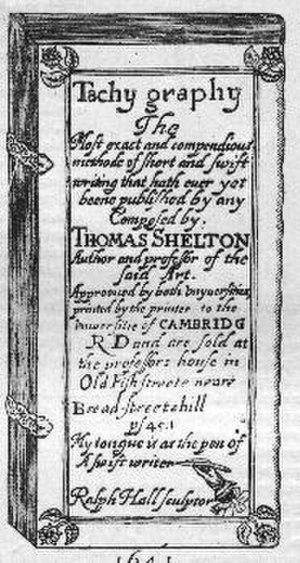
Catégorie:Écriture abrégée Première page du livre Tachygraphy de Thomas Shelton (publié en 1641). Texte On peut lire sur cette page
Thomas Shelton est un inventeur anglais d'une méthode de sténographie.